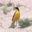
Label: bird